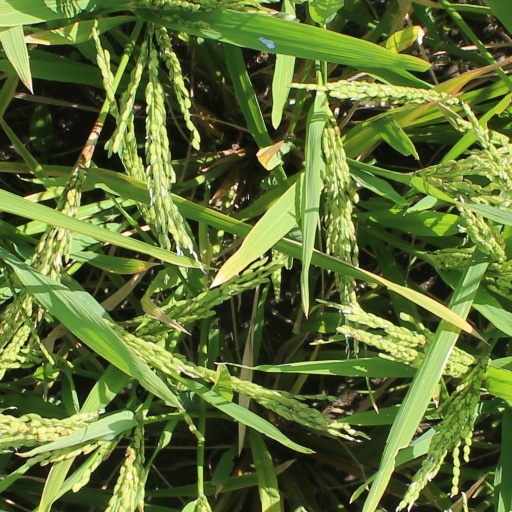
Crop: rice